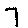
Label: 7